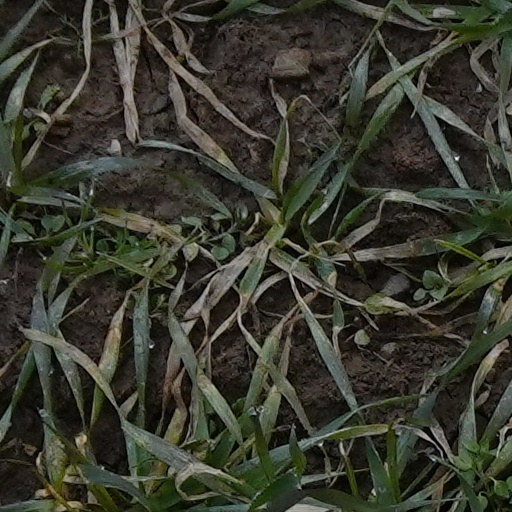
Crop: wheat